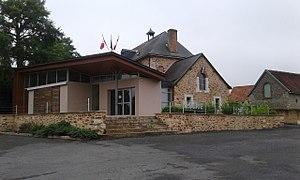
Mairie - Trangé - Sarthe - France
Trangé est une commune française, située dans le département de la Sarthe en région Pays de la Loire, peuplée de 1 415 habitants.